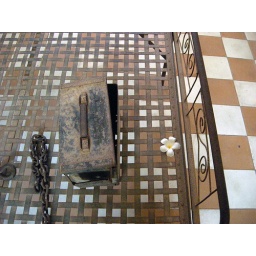
Someone had left a flower on this bed in a former interrogation room.